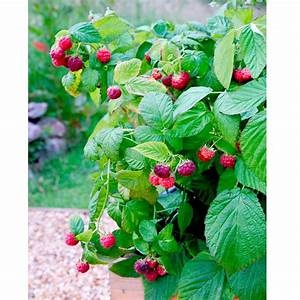
Label: raspberry